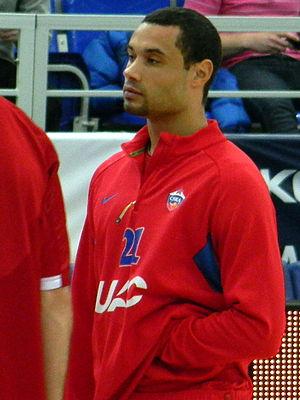
Trajan Shaka Langdon est un ancien joueur américain de basket-ball. Il mesure 1,92 m, pour un poids de 95 kg et évolue comme arrière.